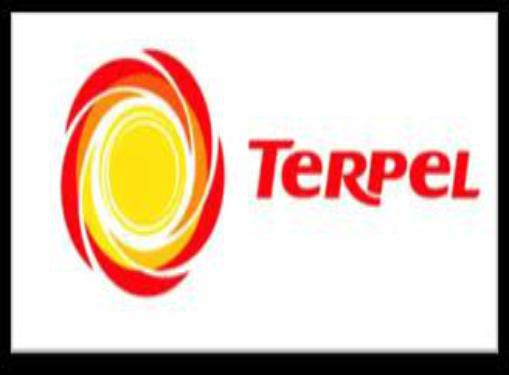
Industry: Transportation